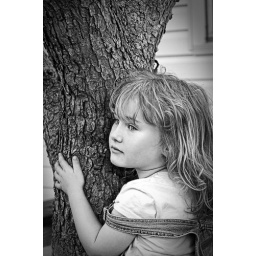
Pretty little girl climbing a tree, shot in black and white.